Giuseppe Ferlito

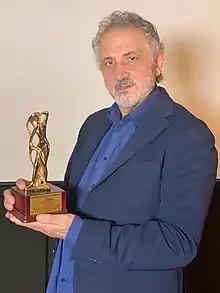
Ferlito receiving an award

Giuseppe Ferlito is an Italian film director. He was born on 24 October 1954 in the Sicilian town of Burgio.